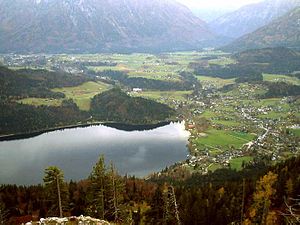
Loser / Loser solkraftværk
Loser er et bjerg i Ausseerland i Østrig, som når op i 1.838 meters højde. Bjerget er et markant vartegn i Ausseerland. De lokale indbyggere kaldar det også for Ausseer Ohrwaschl på grund af formen. Man kan nå toppen med bil via en betalingsvej på ni kilometer. I 1.600 meters højde ligger Loser Restaurant, og her fra kan man gå forskellige vandreture. Søen Augstsee ligger i nærheden af restauranten og er mål for mange vandrere. Herfra kan man nå toppen ved at gå forbi Loser-Fenster, en naturlig port i bjerget. Et af de vigtigste skicentre i Ausseerland ligger på Loser.